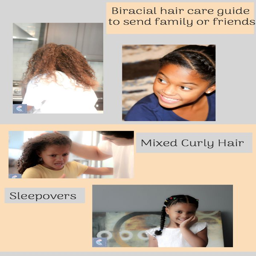
how to care for mixed children 's hair during a sleepover , a guide for family and friends